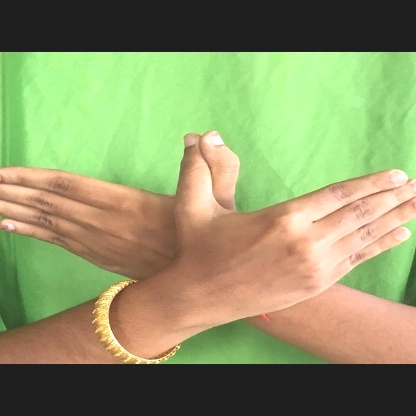
Mudra: Garuda